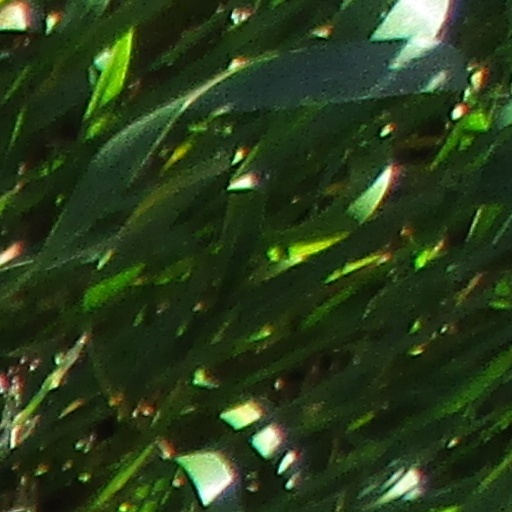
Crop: wheat